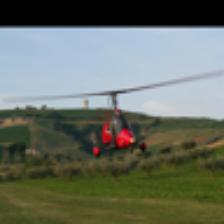
Label: NonHuman